Sky position (RA, Dec in degrees): 197.115, 3.224
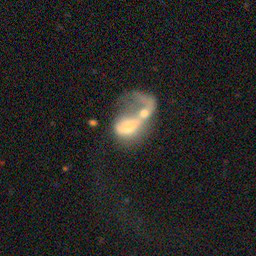
Galaxy morphology: Merging Galaxies